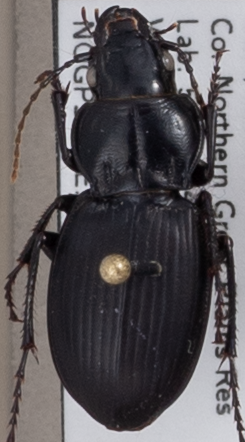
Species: Cyclotrachelus torvus
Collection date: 2021-07-13
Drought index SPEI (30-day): -0.54
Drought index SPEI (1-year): -2.09
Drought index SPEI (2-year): -1.106